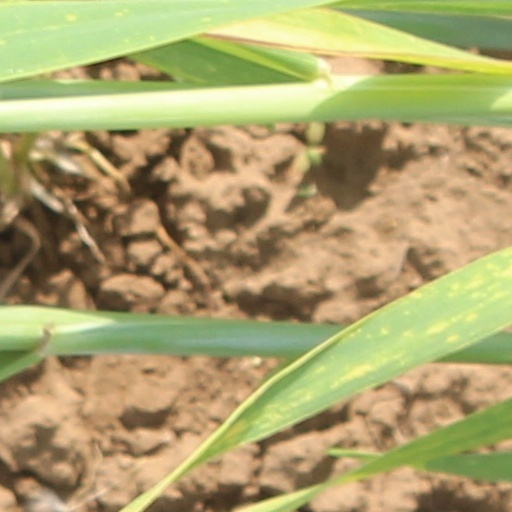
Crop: wheat